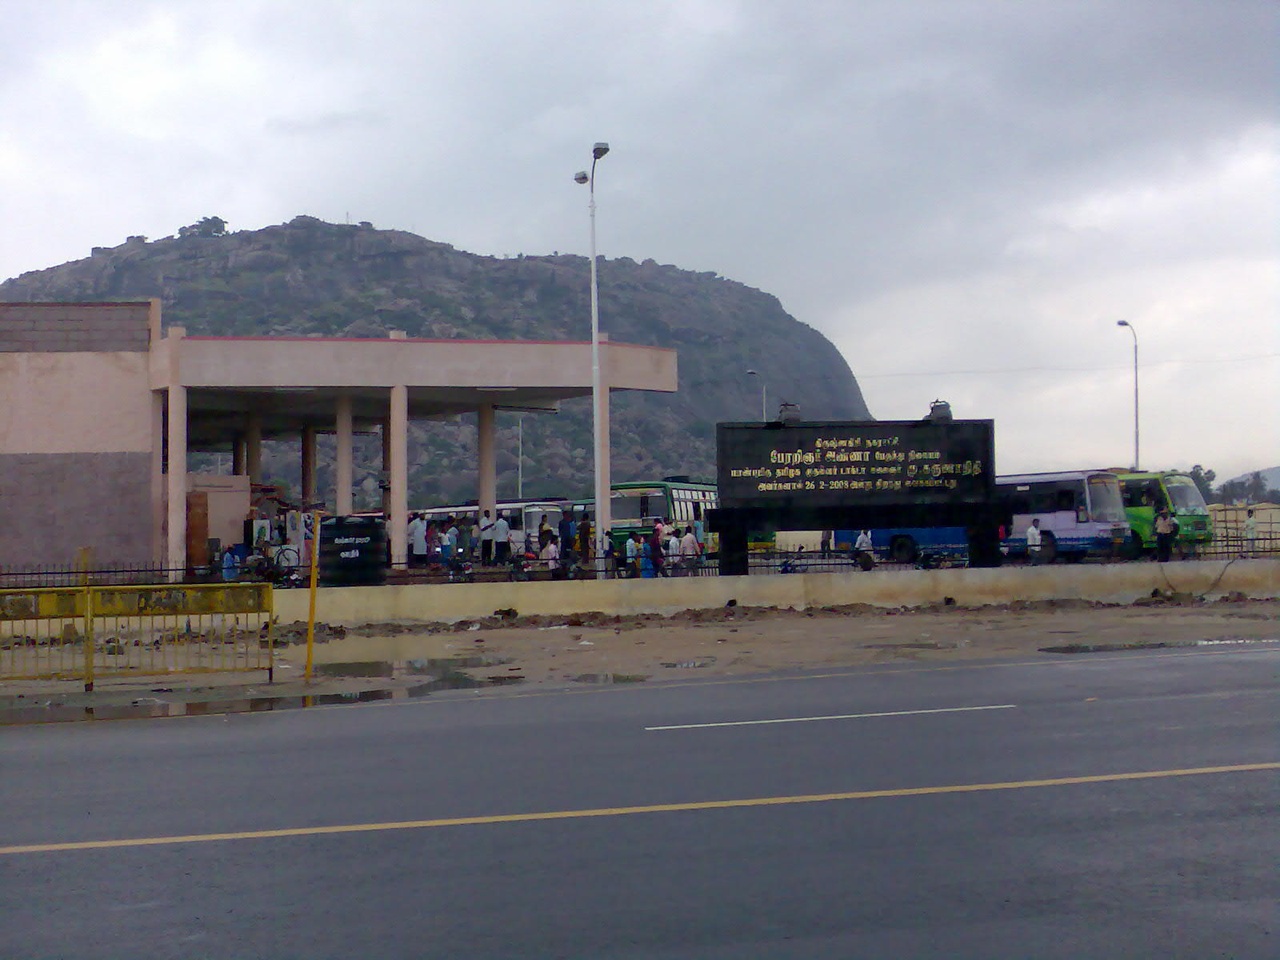
Krishnagiri Bus stand